Duke University

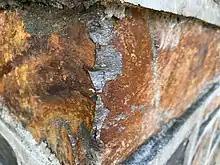
Duke stone showing orange faces (likely iron oxide) at a right angle

Duke Forest, established in 1931, consists of in six divisions, just west of West Campus. The largest private research forest in North Carolina and one of the largest in the nation, Duke Forest demonstrates a variety of forest stand types and silvicultural treatments. Duke Forest is used extensively for research and includes the Aquatic Research Facility, Forest Carbon Transfer and Storage (FACTS-I) research facility, two permanent towers suitable for micrometeorological studies, and other areas designated for animal behavior and ecosystem study. More than of trails are open to the public for hiking, cycling, and horseback riding. Duke Lemur Center, located inside Duke Forest, is the world's largest sanctuary for rare and endangered strepsirrhine primates. Founded in 1966, Duke Lemur Center spans and contains nearly 300 animals of 25 different species of lemurs, galagos and lorises.